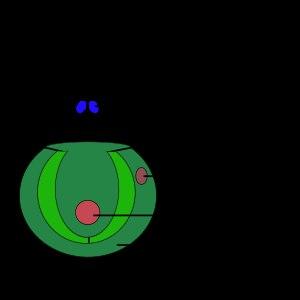
Chlamydomonas reinhardtii est une espèce d'algues vertes, utilisée comme modèle en biologie végétale. Ses caractéristiques génétiques, structurale et de croissance lui valent parfois le surnom de « levure verte », par analogie avec la levure Saccharomyces cerevisiae, organisme modèle des eucaryotes unicellulaires non photosynthétiques.